Vildanden (airline)

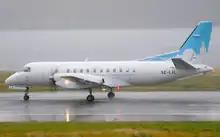
Vildanden Saab 340

The airline was based at Skien Airport, Geiteryggen. It provides twenty weekly trips to Bergen and weekly trips to Stavanger. In 2009, 50,000 people traveled with Vildanden. The company has one ATR 42, which seats 48 passengers and is operated by Danish Air Transport, and one Jetstream 32, which seats 19 and is operated by Helitrans. The airline used Sandefjord Airport, Torp as its reserve airport in case of bad weather. The airline is named after the play "The Wild Duck" written by Henrik Ibsen, who was born in Skien. The slogan "The shortest path between Ibsen and Grieg" is a pun on the Bergen composer Edvard Grieg's and Ibsen's names. The largest owner is Magne Forland, who owns 70%.